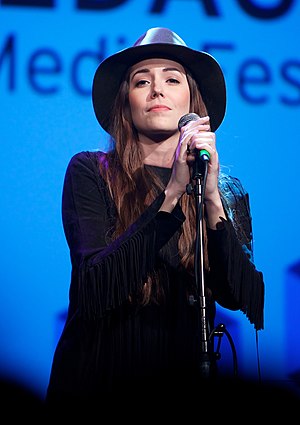
Marion Raven
Marion Raven ved Nordiske Mediedager 2013.
Marion Raven er kunstnernavnet for den norske sangerinde Marion Elise Ravn.